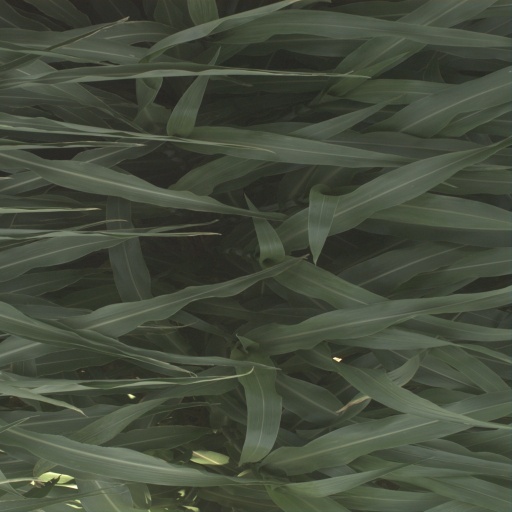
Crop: sorghum